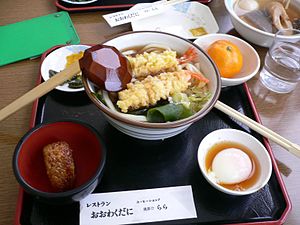
Tempura
Sæt med tempura udon i Hakone.
Tempura er en måde at friturestege mad i det japanske køkken. Det består i at forskellige slags fisk, svampe, grøntsager og unge blade bliver indhyllet i en dej af mel, æg og isvand og gennembagt hurtigt i varm olie.